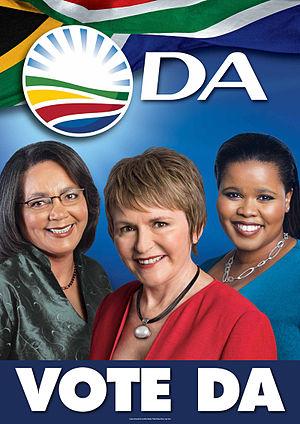
Patricia de Lille, née le 17 février 1951 à Beaufort West, dans la province du Cap, est une femme politique sud-africaine, membre du Parlement ainsi que maire de la ville du Cap du 1ᵉʳ juin 2011 au 31 octobre 2018.
Lindiwe Mazibuko est une femme politique sud-africaine, membre de l'Alliance démocratique, membre du parlement, porte-parole national et chef du groupe parlementaire de l'Alliance démocratique depuis octobre 2011.
Les élections municipales sud-africaines de 2011 se sont tenues le 18 mai 2011, deux ans après les élections générales de 2009. L'ANC du président Jacob Zuma a largement remporté ces élections même si la principale force d'opposition, l'Alliance Démocratique, a effectué une forte percée par rapport aux précédentes élections de 2006.
Helen Zille est une journaliste et une femme politique sud-africaine, responsable de l'éducation de la province du Cap-Occidental de 1999 à 2004, députée de 2004 à 2006, maire de la municipalité du Cap du 15 mars 2006 au 29 avril 2009, chef national de l'Alliance démocratique de 2007 à 2015 et Premier ministre de la province du Cap-Occidental du 6 mai 2009 au 22 mai 2019. Elle est la deuxième femme à avoir dirigé cette province sud-africaine après Lynne Brown. Elle est présidente du conseil fédéral de l'Alliance démocratique depuis le 20 octobre 2019.